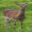
Label: deer